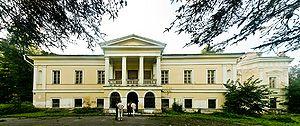
Jašiūnai est une ville de Lituanie proche de la rivière Merkys River et de la forêt de Rūdninkai. En 2001, la population de la ville était de 1 879 habitants, 70 % de Polonais, 10 % de Russes et 5 % de Lituaniens.